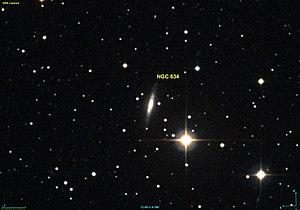
Image créée à l'aide du logiciel Aladin Sky Atlas du Centre de Données astronomiques de Strasbourg et des données de DSS (Digitized Sky Survey).